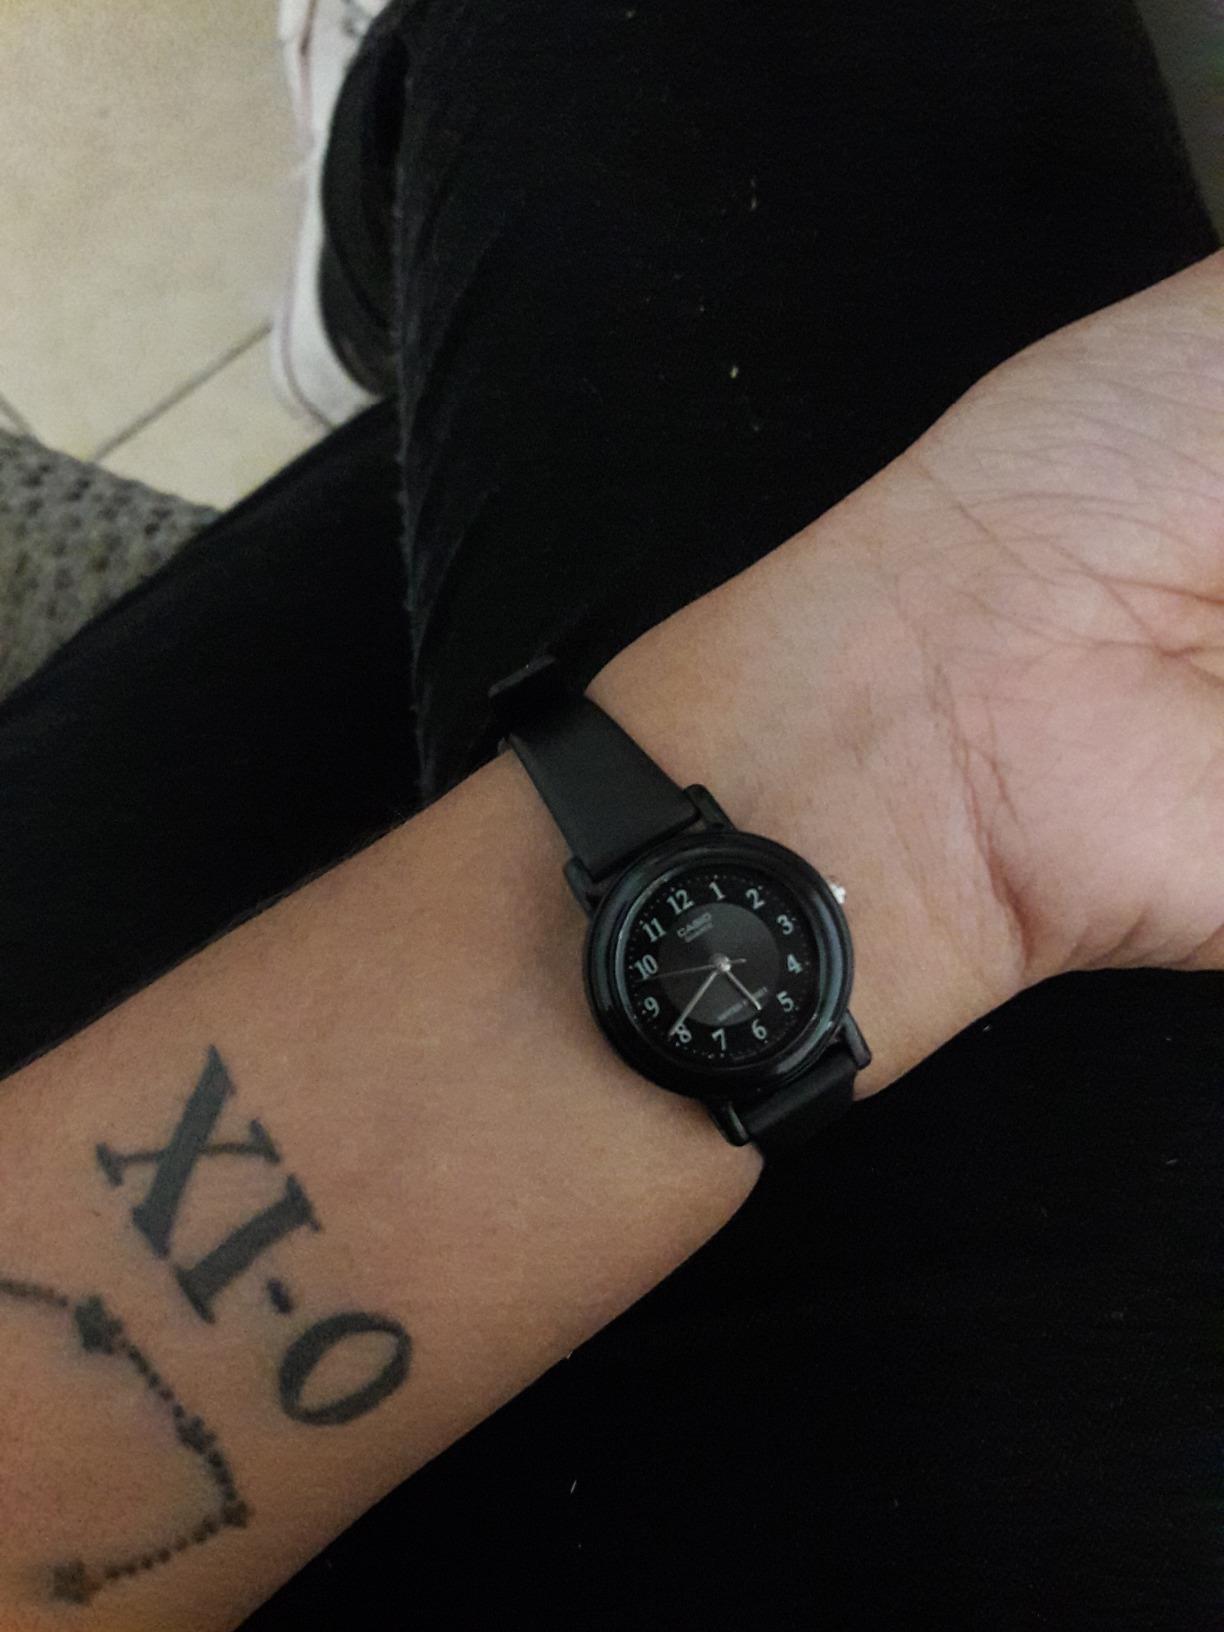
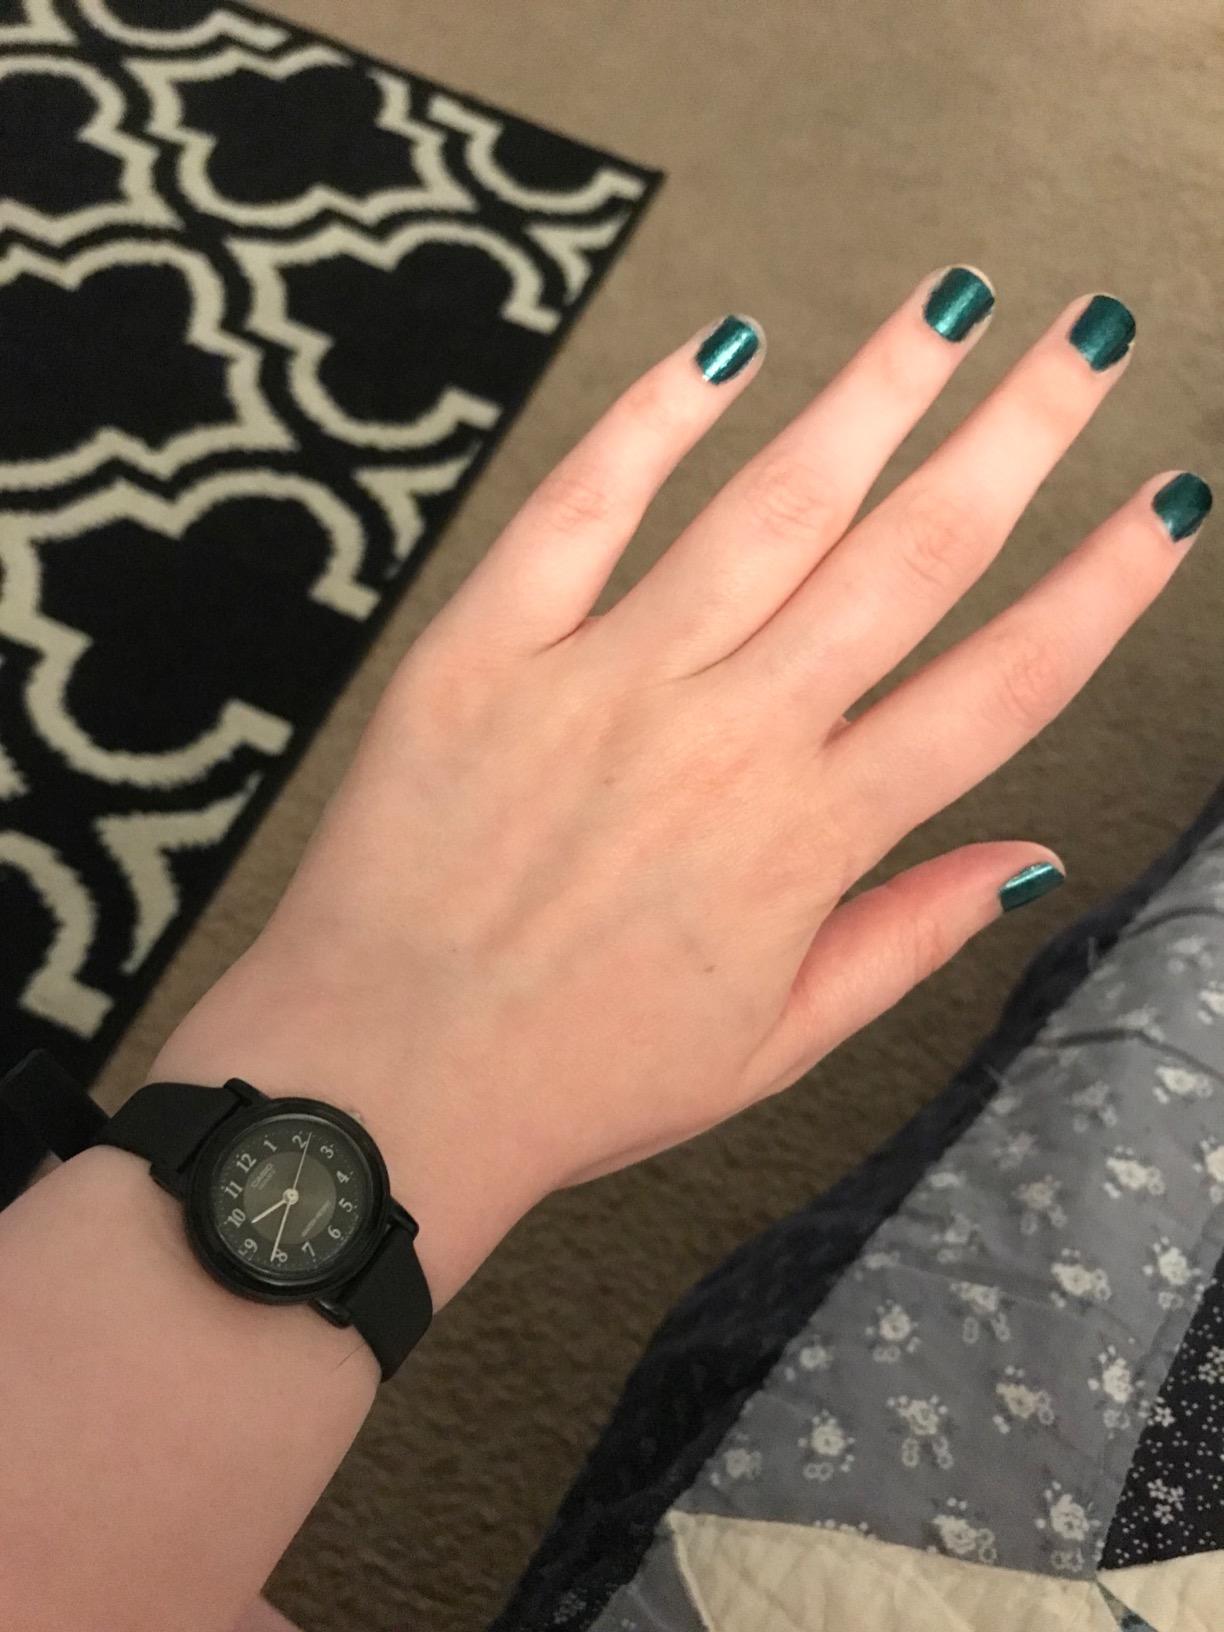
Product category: accessories_watch
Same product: yes